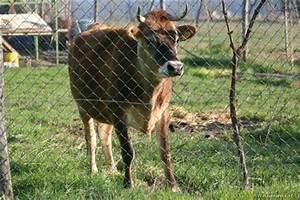
cow